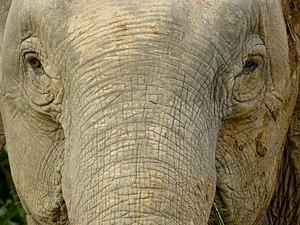
L'éléphant de Bornéo, aussi appelé éléphant pygmée de Bornéo, est une population d'éléphants d'Asie, parfois considérée comme une sous-espèce, vivant dans le nord-est de l'île de Bornéo, dans l’État malaisien de Sabah et la province indonésienne de Kalimantan du Nord.